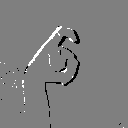
ASL letter: x